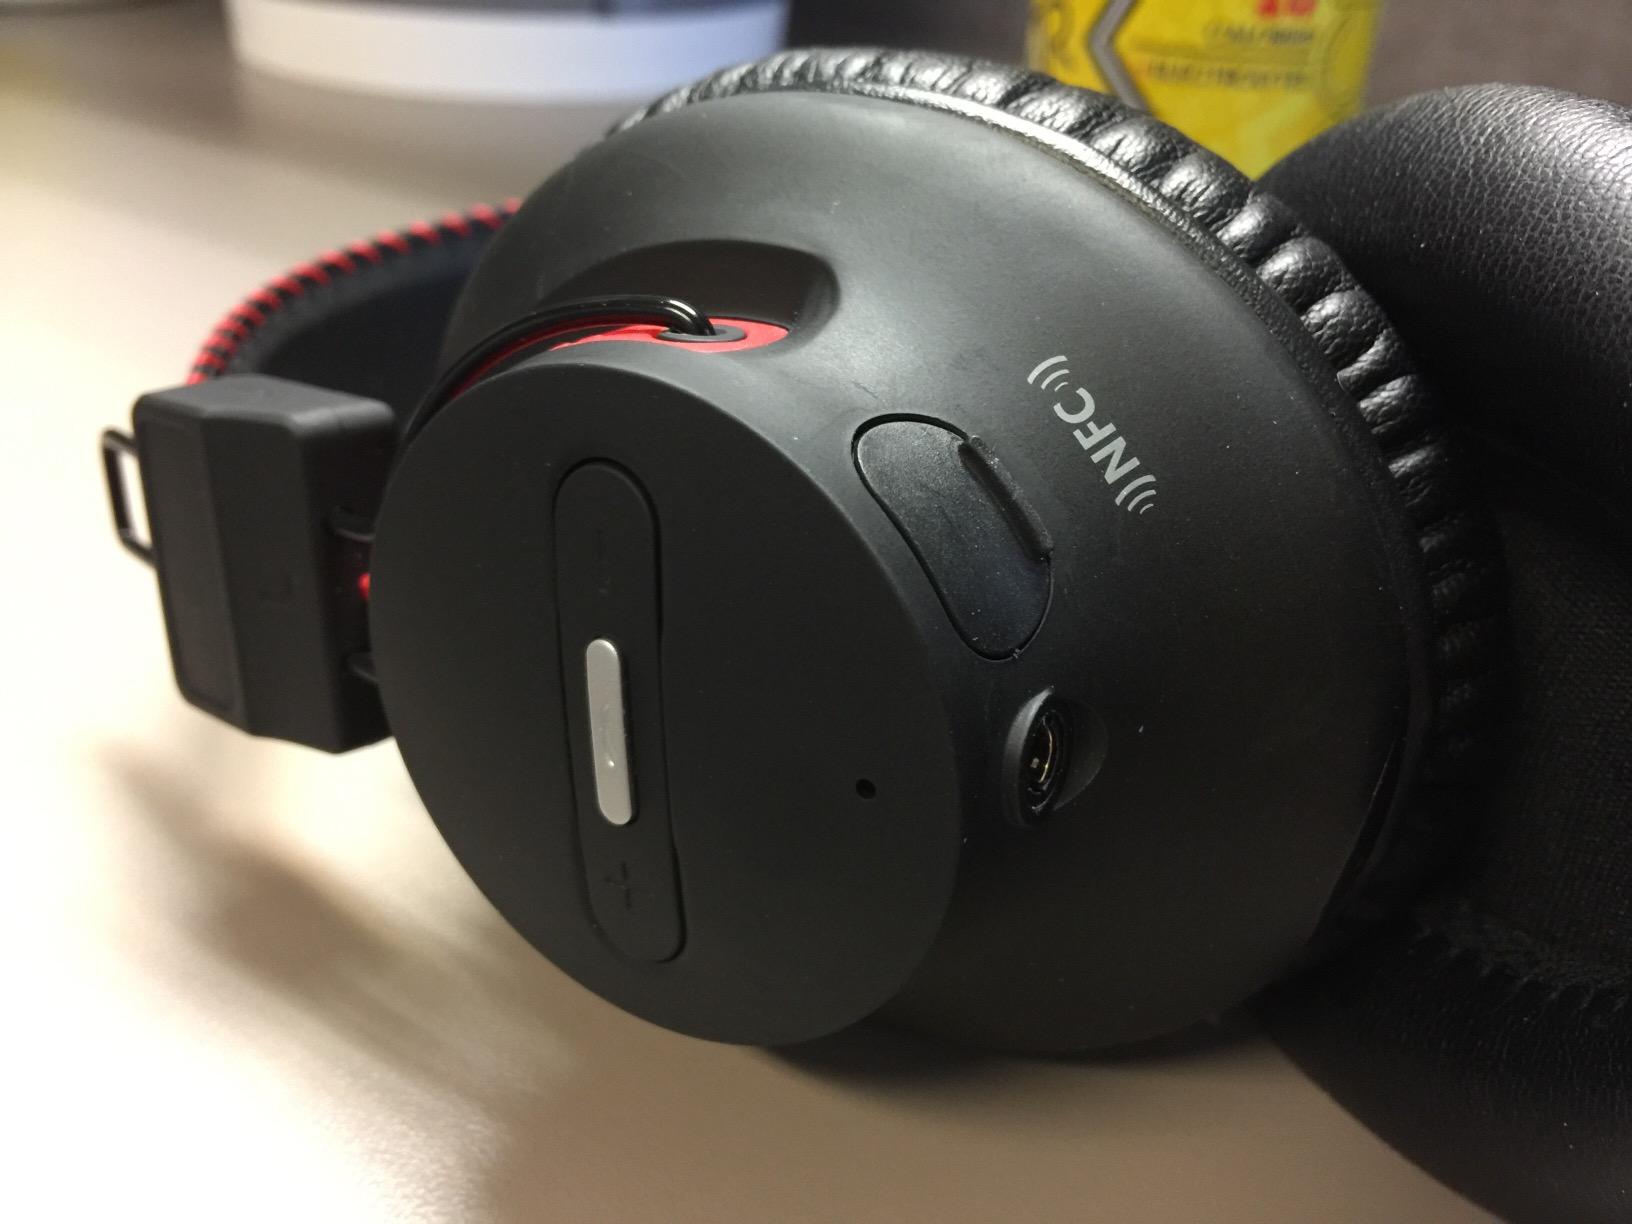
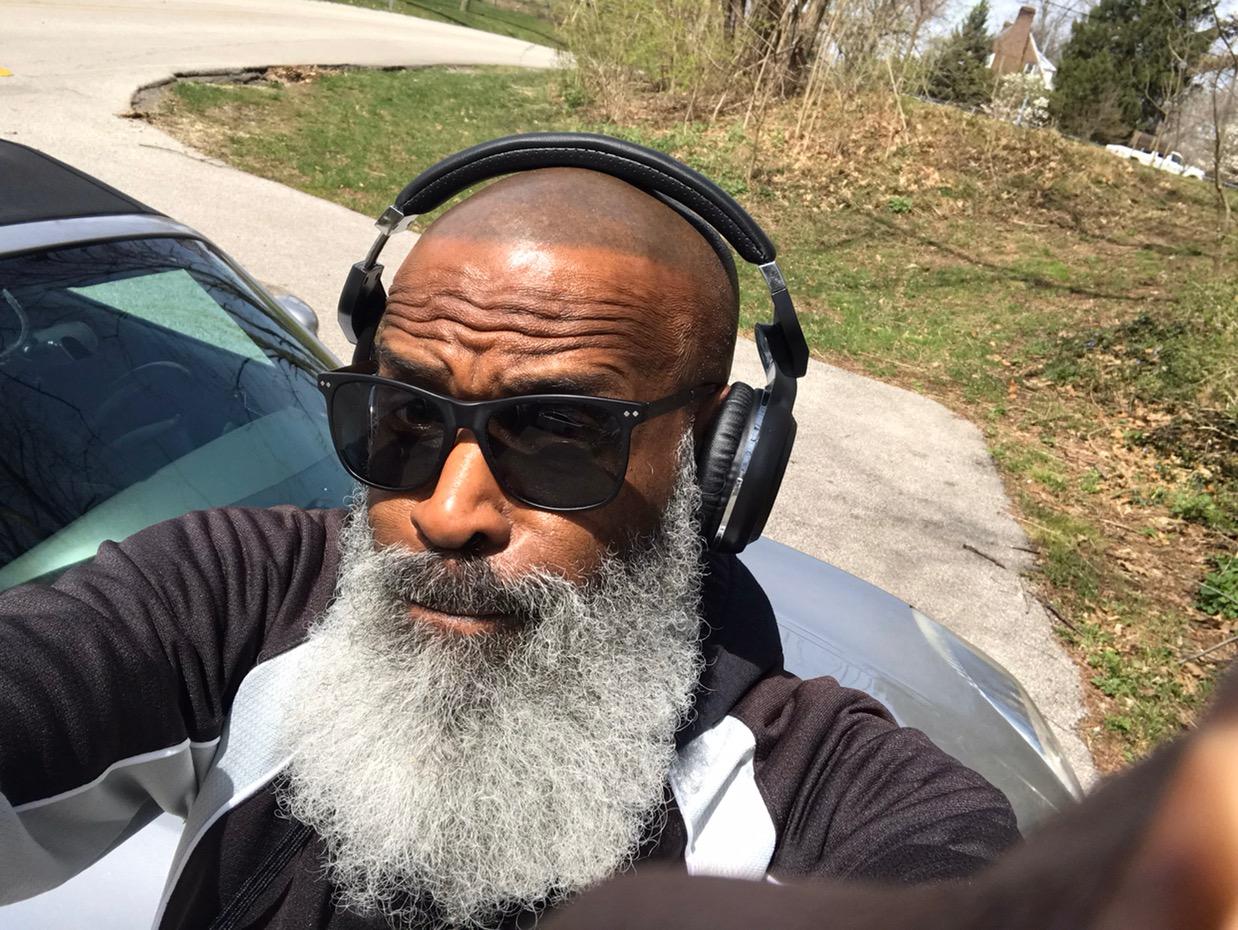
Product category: headphones
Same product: no